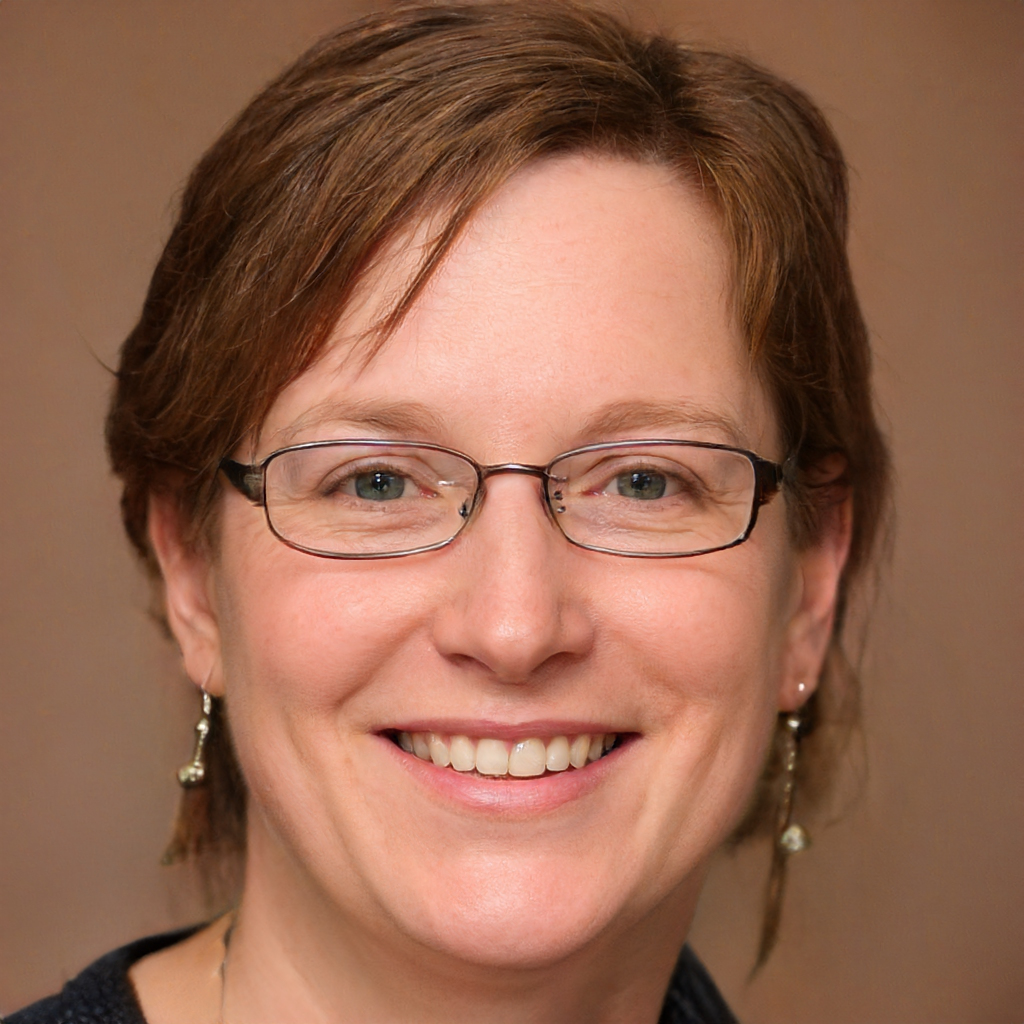
Gender: Female